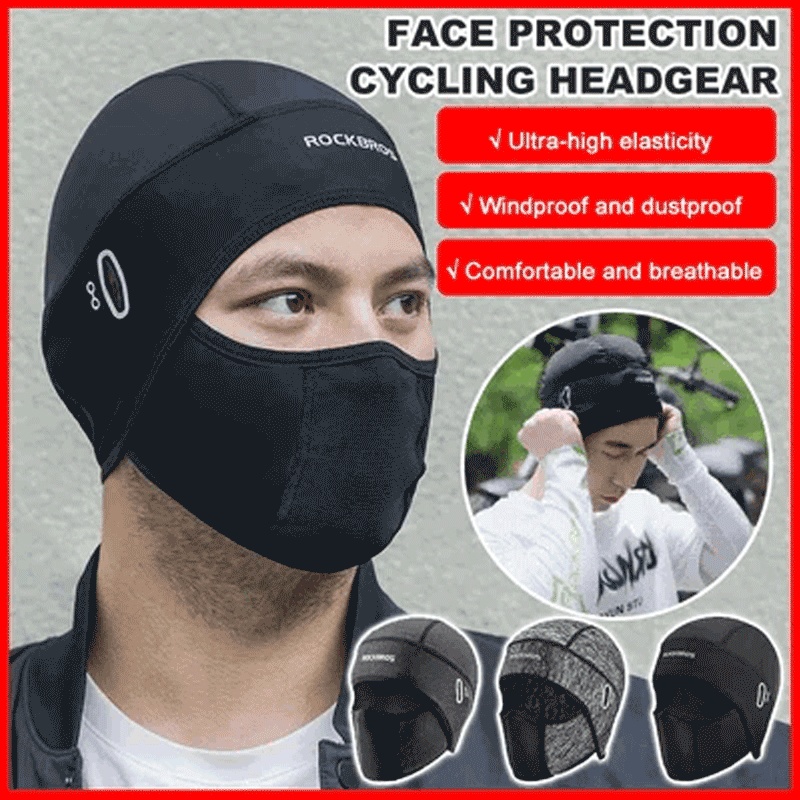
Ice silk face protection cycling hood
Outdoor Sunblock Ice Silk Cycling Mask Wind/dust/sand/Sun protection Effective face protection Suitable for sports, cycling, fishing and other outdoor activities It's time to travel. Pack your sun and dust protection essentials! FEATURES Good motorcycle riding partner "full cover protection." There are no dead ends. Breathable/light and breathable/Real ice silk cooling Lightweight fit and elasticity A great headpiece for riding a motorcycle is thin, light, elastic and more suitable for a motorcycle helmet. Helmet matching is available for all types of helmets half helmet, full helmet, electric helmet, electric helmet Separate eyeglass holes do not affect glasses Wearing myopia/riding glasses can be easily installed to meet the needs of different people SPECIFICATIONS Material: Ice Lycra fabric Color: Black,Hemp Gray,Fine Gray Package: 1 * Ice silk face protection cycling hood NOTE Please allow slight measurement deviations due to manual measurement. Due to the different monitor and light effect, the actual color of the item might be slightly different from the color showed in the pictures.
Brand: welkinbird-uk
Category: Apparel & Accessories > Clothing Accessories > Balaclavas